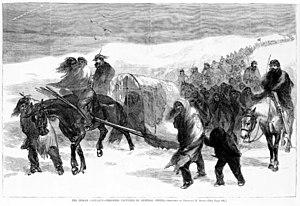
La bataille de la Washita est une bataille entre le 7ᵉ de cavalerie du lieutenant-colonel George Armstrong Custer et les Cheyennes de Black Kettle dans les Plaines du sud des États-Unis.